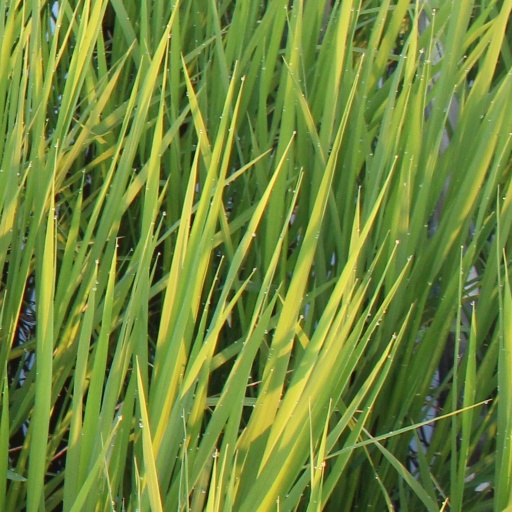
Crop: rice